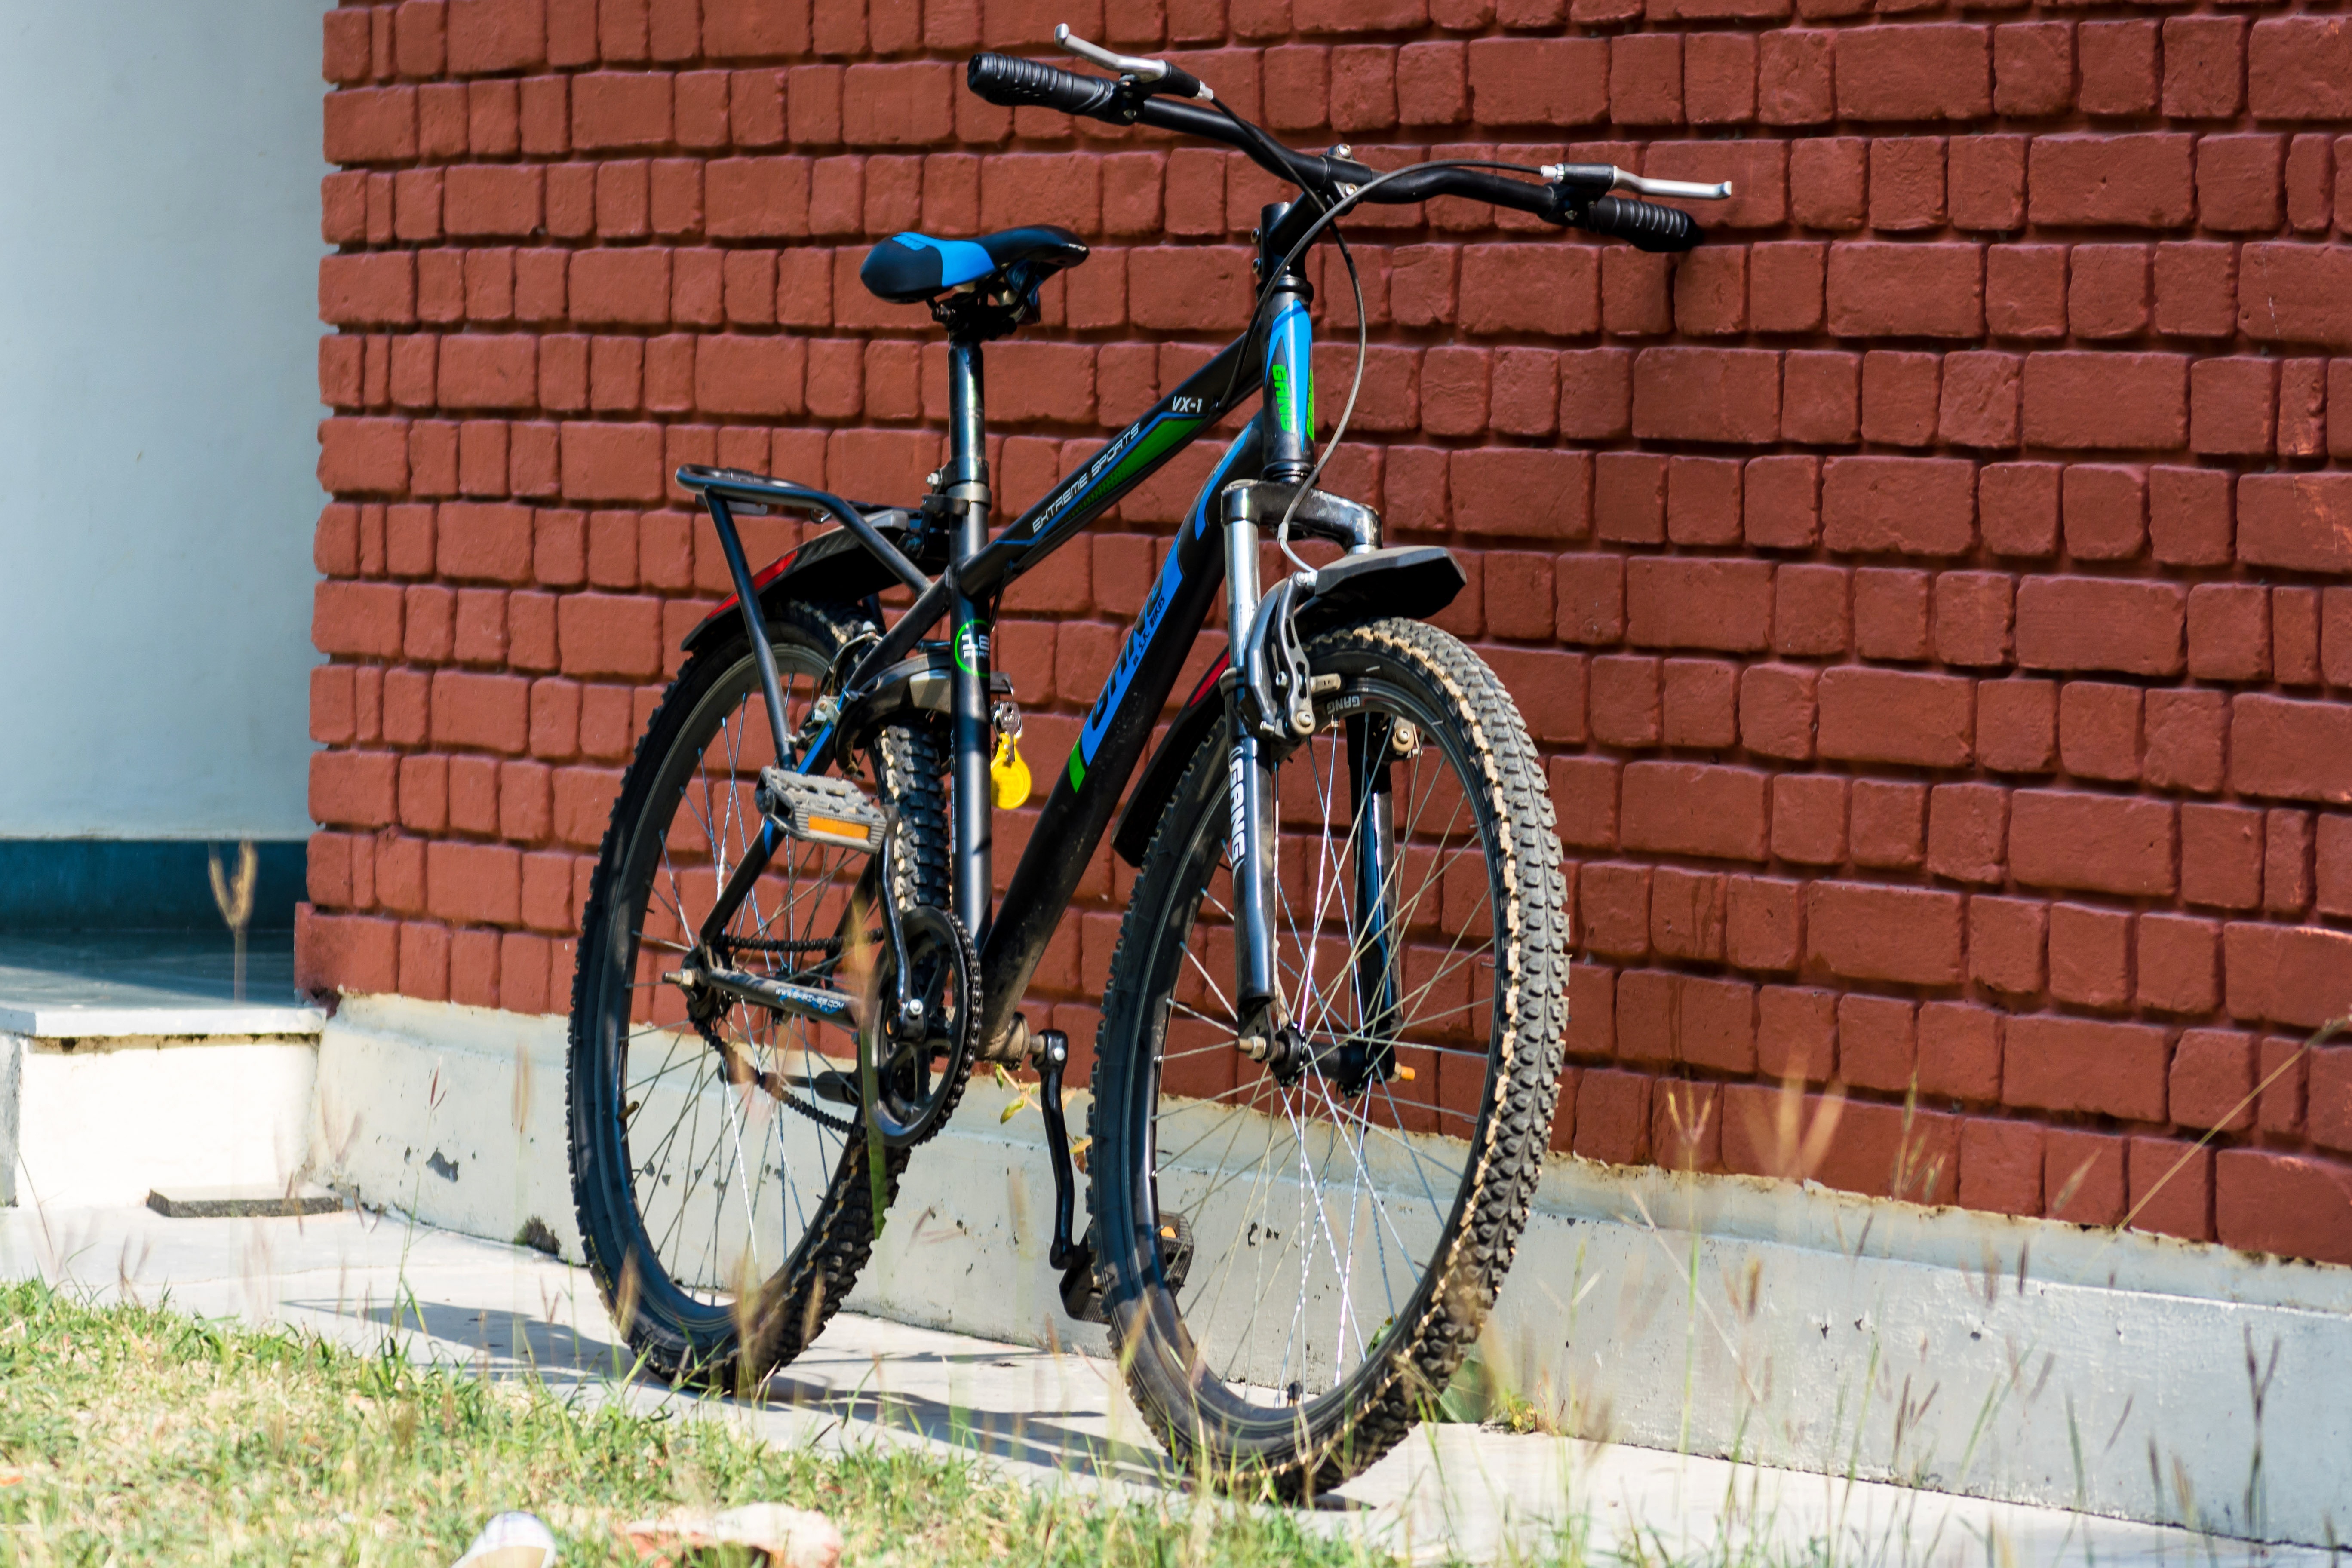
chain, bicycle, bike, vehicle, action, extreme, lifestyle, fitness, cycle, sports equipment, pedal, mountain bike, cycling, biking, biker, freeride, bicycle frame, road cycling, land vehicle, cyclo cross bicycle, cyclo cross, road bicycle, racing bicycle, hybrid bicycle, futness